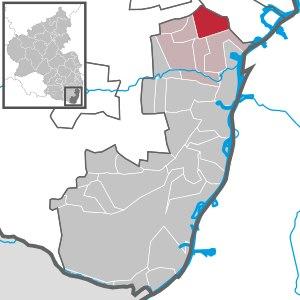
Schwegenheim est une municipalité de la Verbandsgemeinde Lingenfeld, dans l'arrondissement de Germersheim, en Rhénanie-Palatinat, dans l'ouest de l'Allemagne.